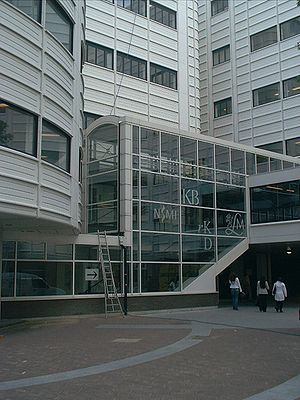
Biografisch Portaal
Huygens Instituut voor Nederlandse Geschiedenis.
Biografisch Portaal er et initiativ fra Huygens Instituut voor Nederlandse Geschiedenis i Haag, der har til formål at gøre biografiske tekster fra Holland mere tilgængelige.